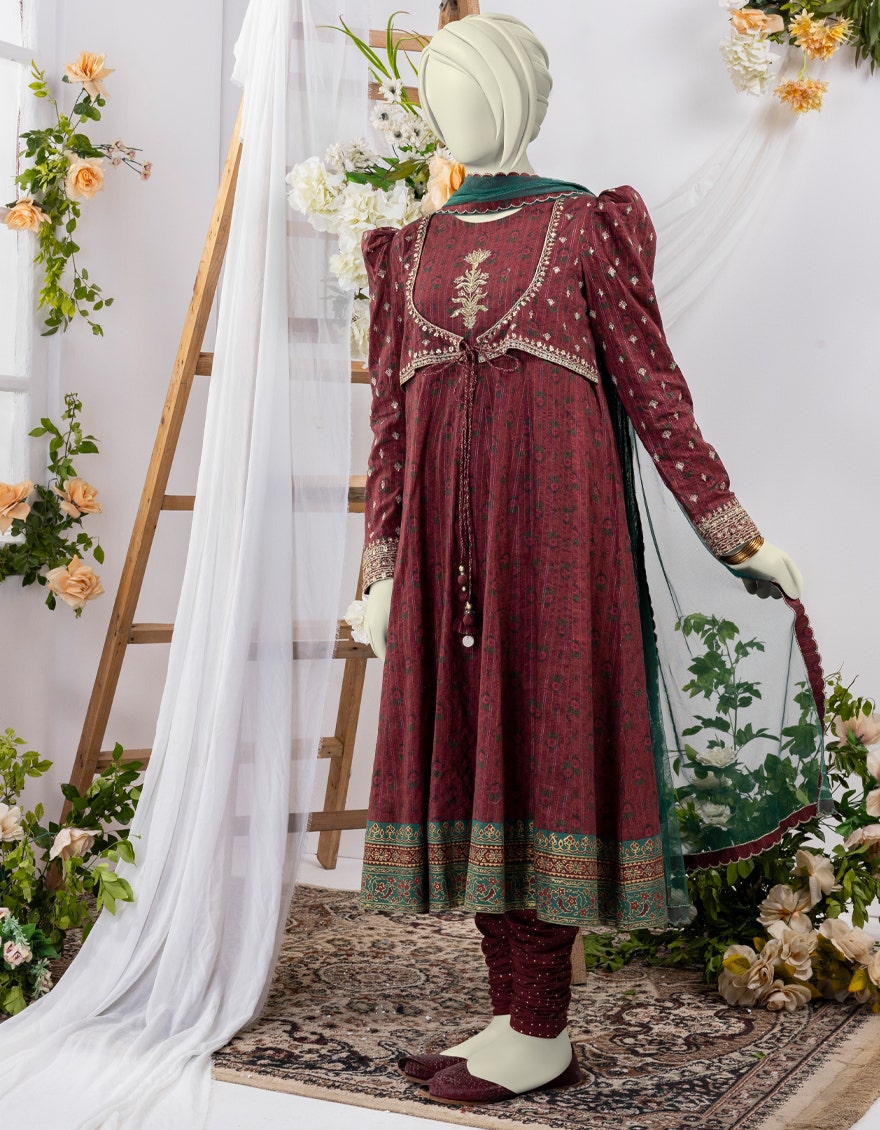
burgundy green embroidered salwar kame